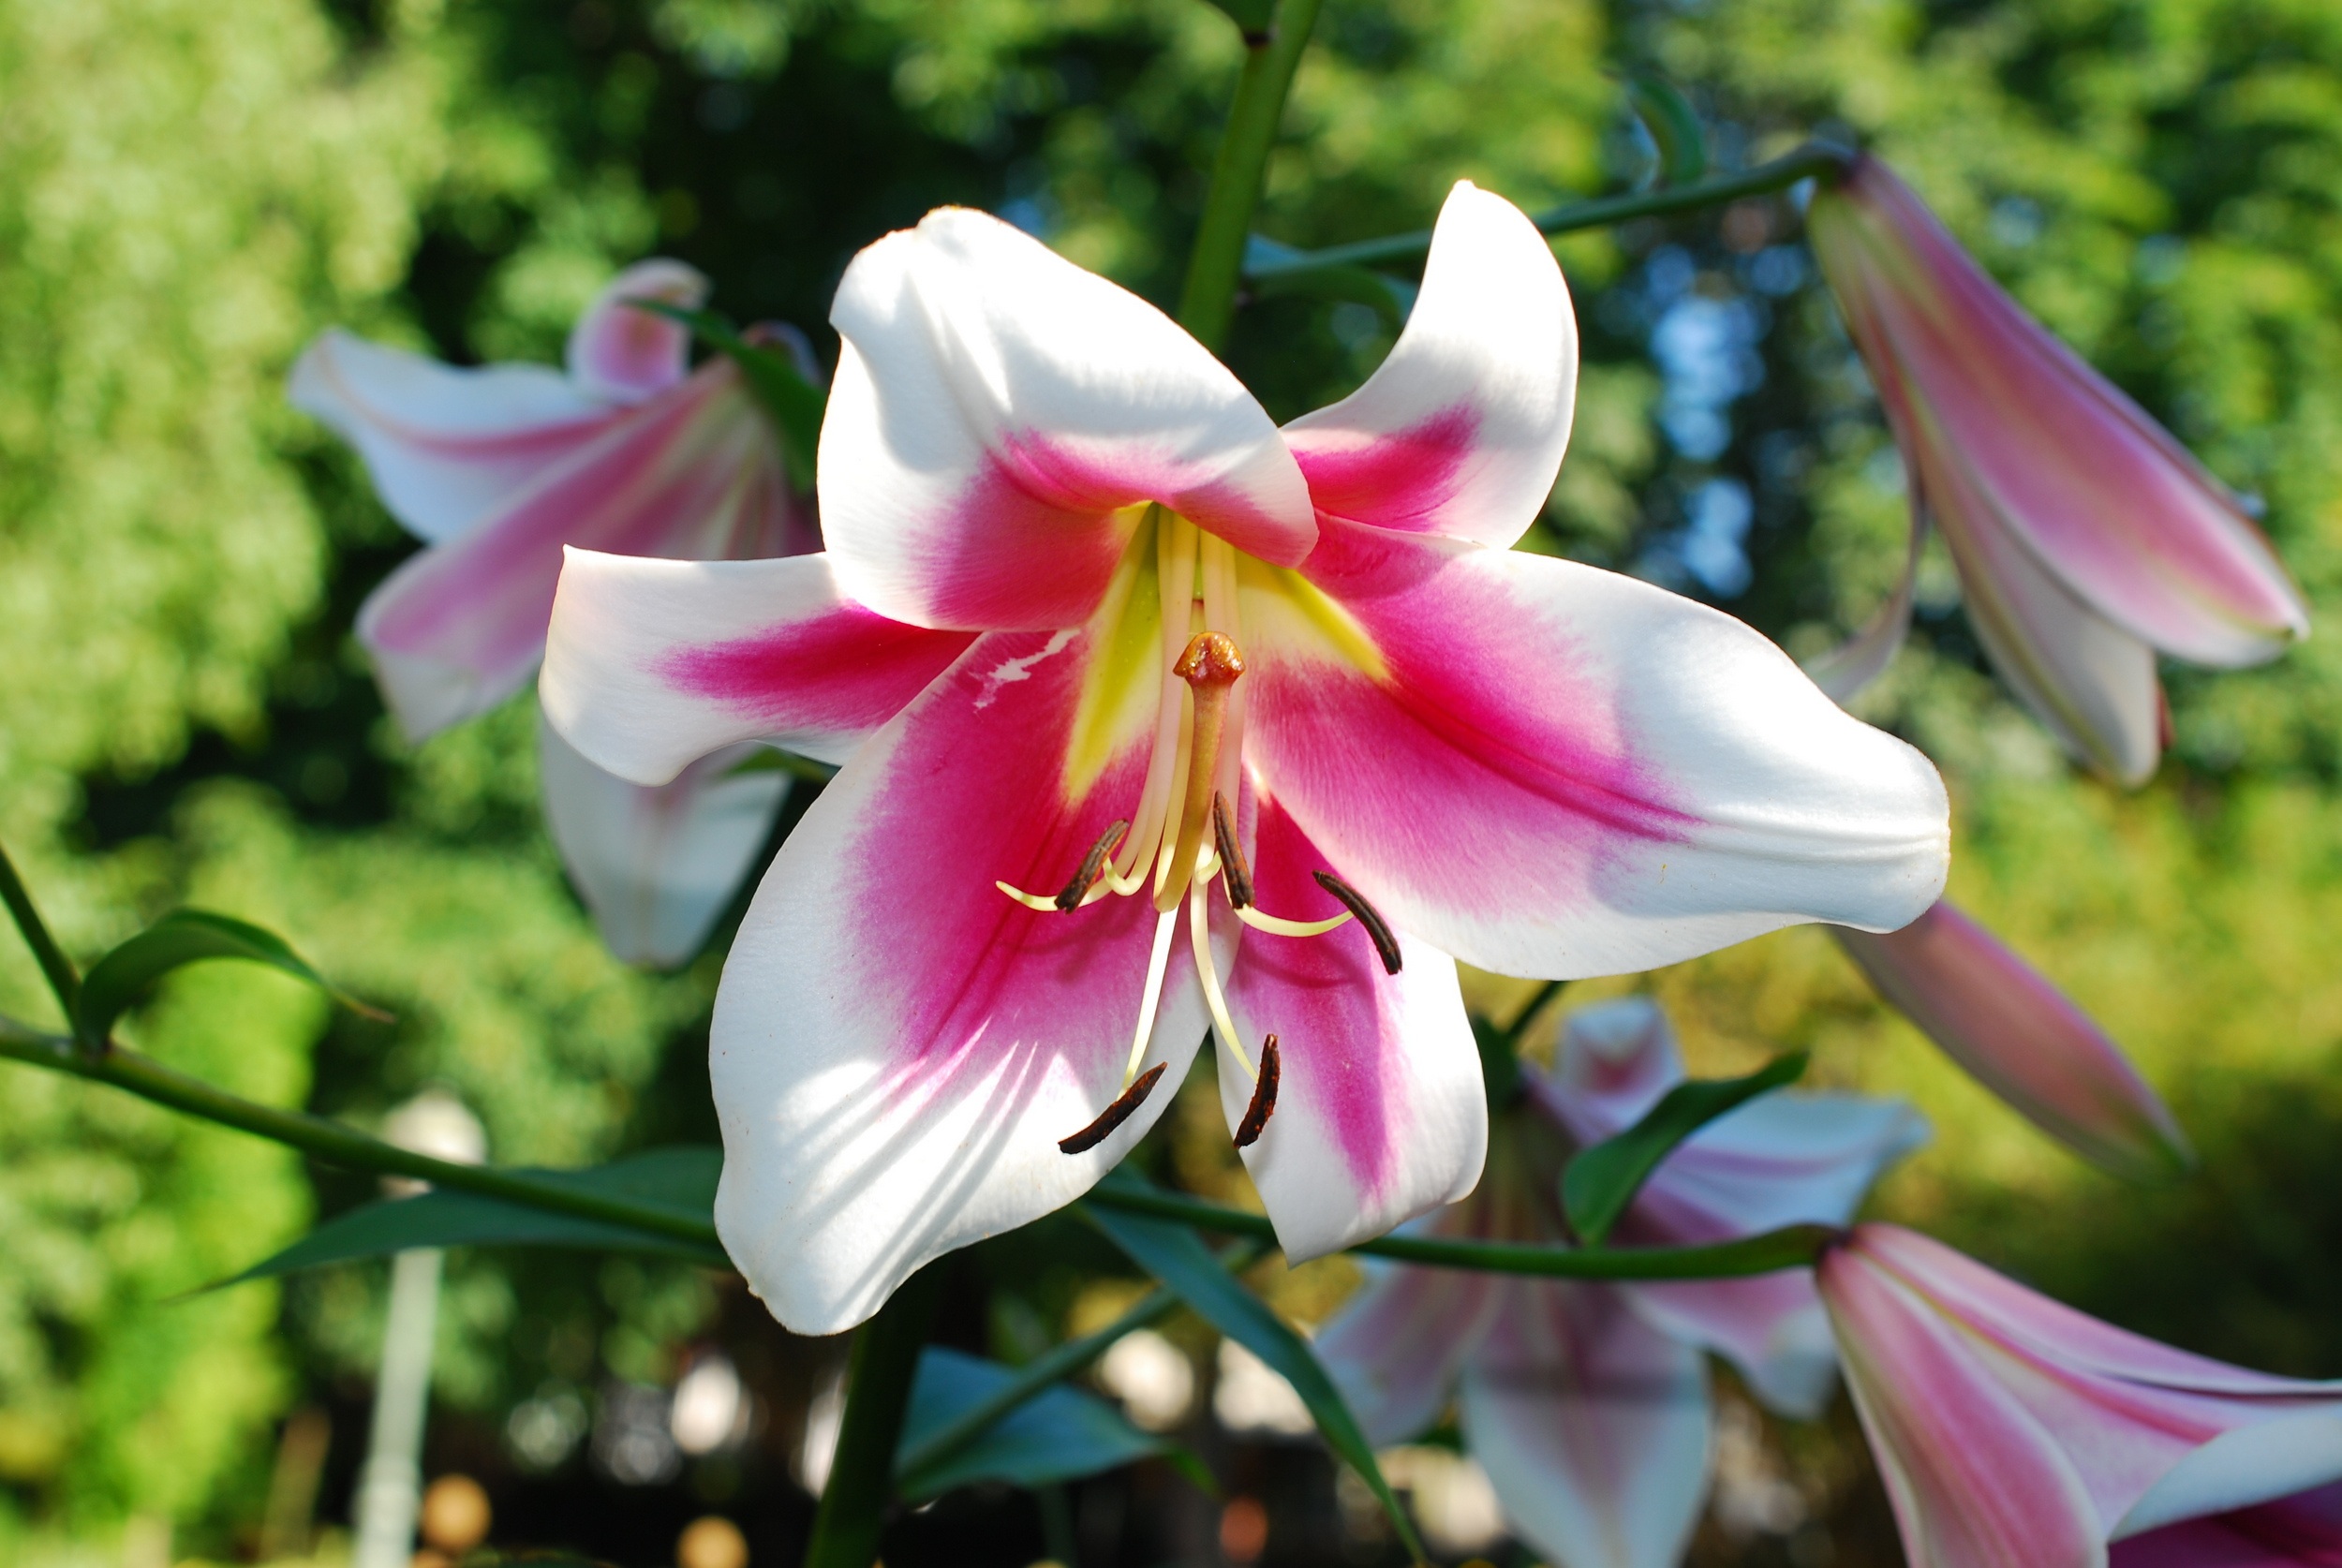
nature, blossom, plant, flower, petal, color, natural, botany, flora, flowers, beauty, lily, flowering plant, land plant, fawn lily